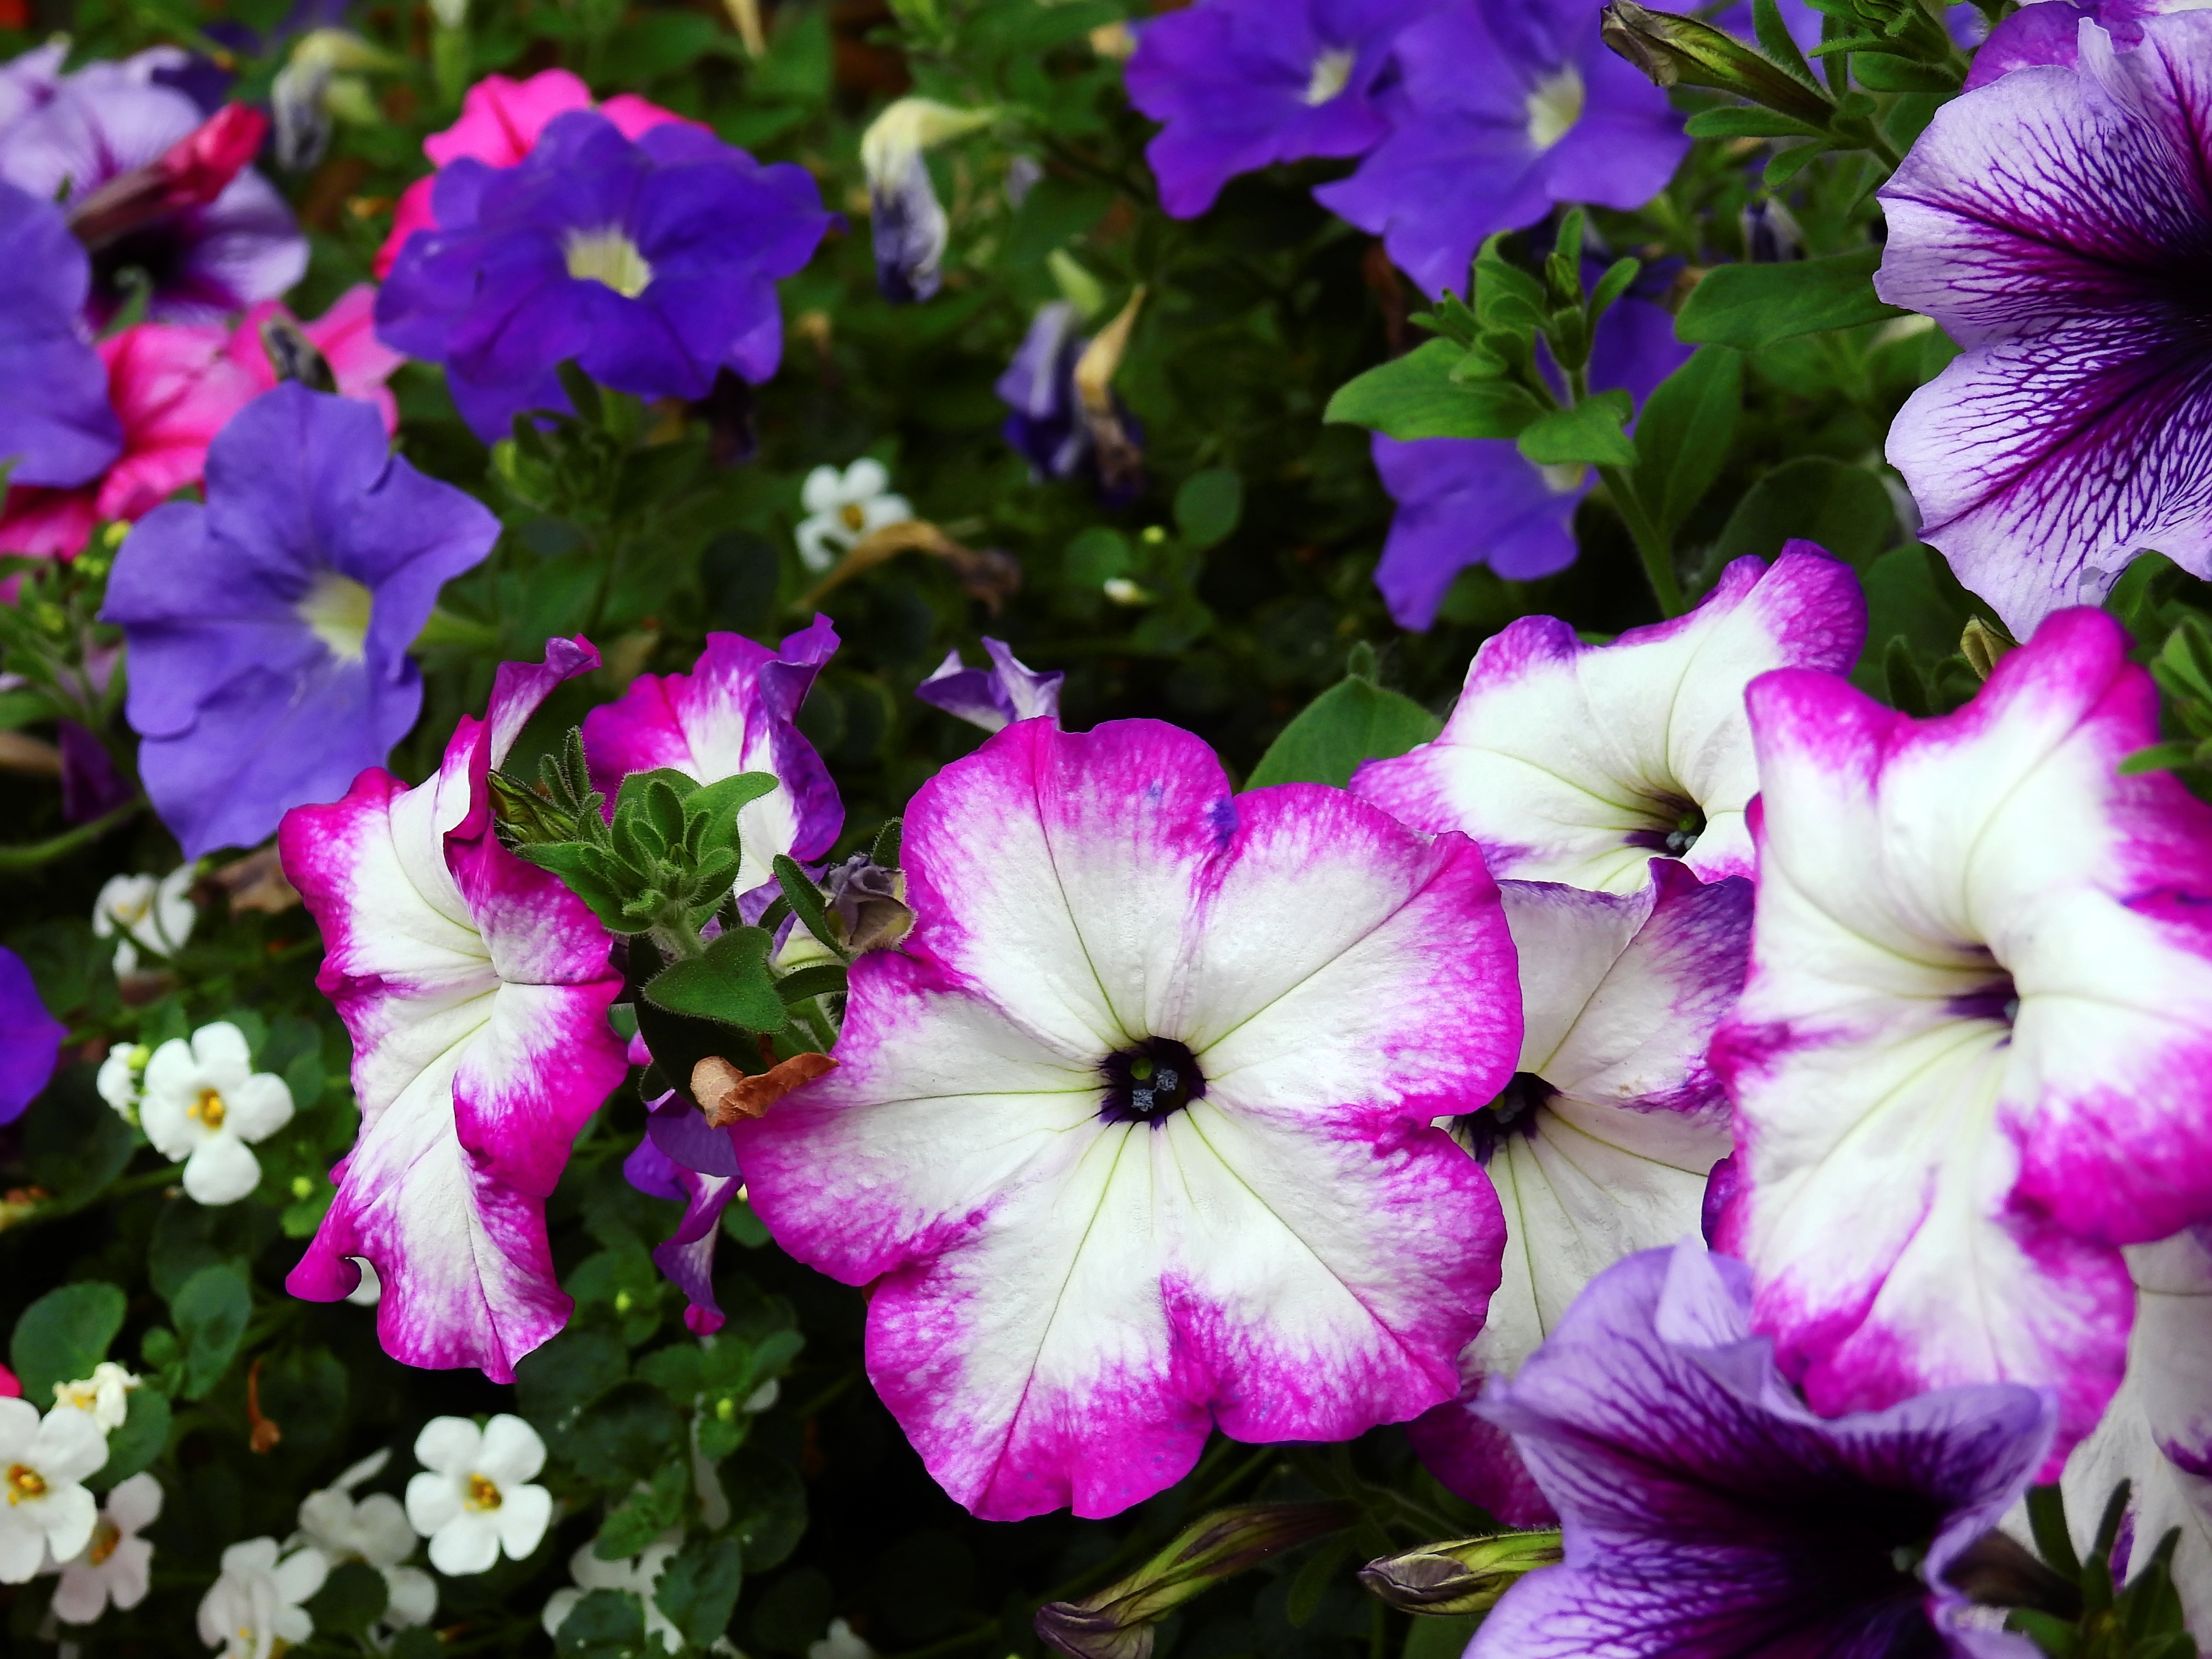
nature, blossom, plant, flower, purple, petal, bloom, botany, pink, flora, wildflower, flowers, background, violet, viola, macro photography, flowering plant, cone flower, annual plant, land plant, violet family